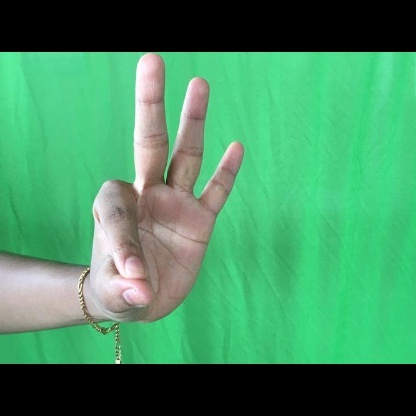
Mudra: Hamsasyam